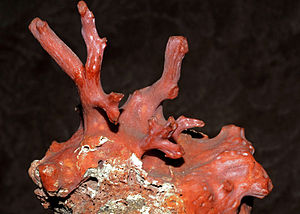
Ædelkoral
Rødkoral-eksemplar (Linnaeus, 1758) udstillet efter døden
Ædelkoral eller Rød Koral er betegnelsen for arterne af de stærkt rødfarvede koraldyr af slægten Corallium, mest kendt for deres rødfarvede skelet, brugt til smykkefremstilling siden antikken, især Middelhavsarten Corallium rubrum. Ædelkoralernes fremkomster er blevet så udplyndret og overhøstet, at koral trues af udryddelse i Middelhavet men også rovplyndring i Asien) samt forurening. Rødkoral høstes stadig og indsamles til smykkefremstilling, til dekoration, til akvarier hvor den kan holdes levende, samt ulovligt som kalkholdigt byggemateriale og til brug i folkemedicin.